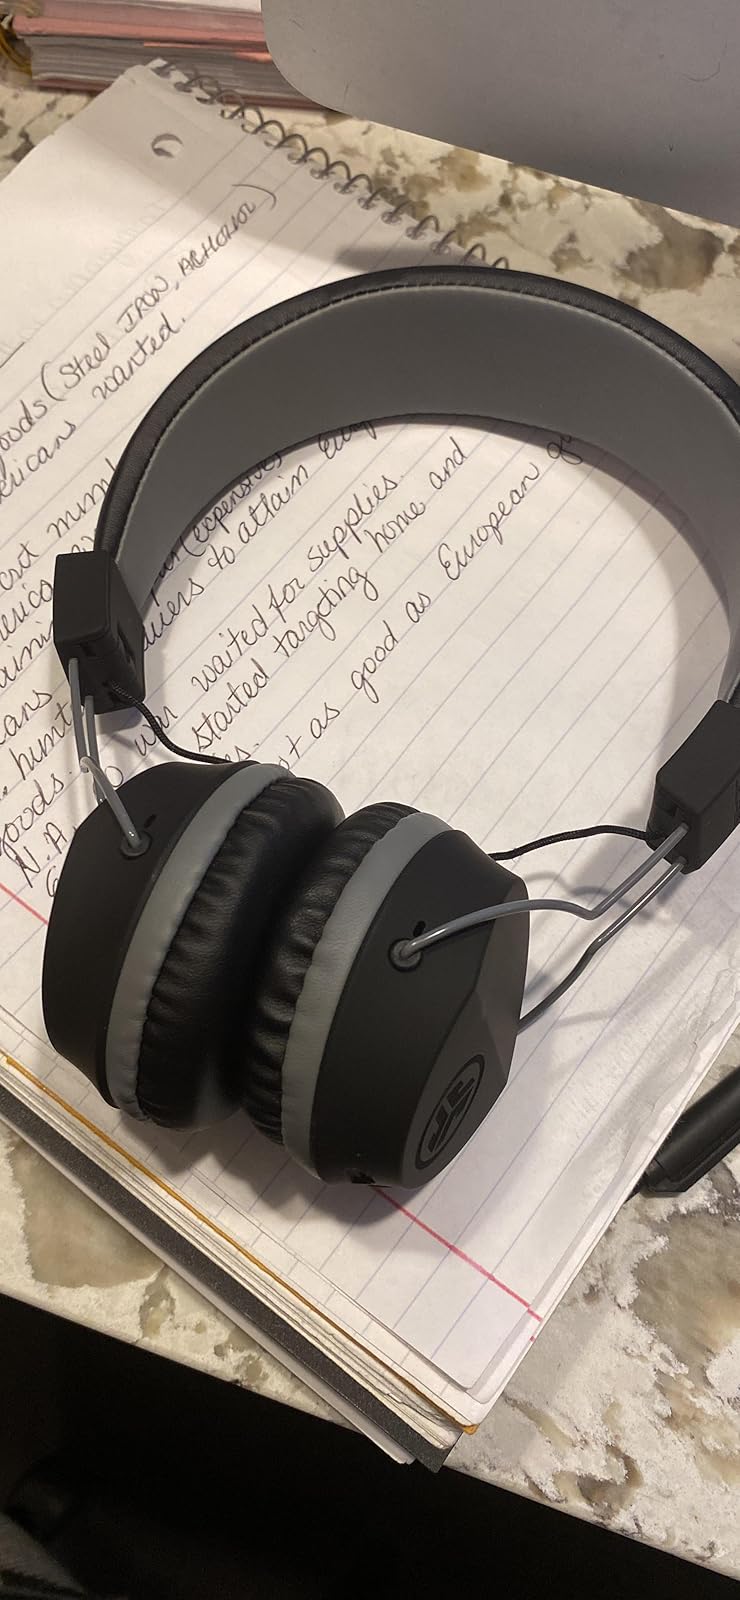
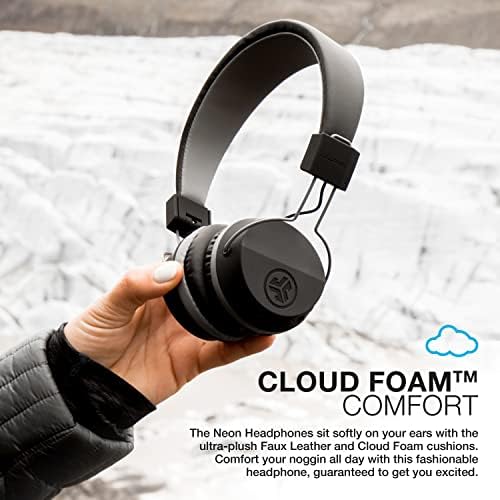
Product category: headphones
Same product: yes